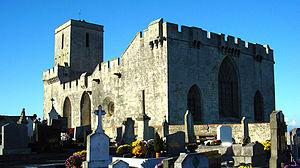
L'église d'Esnandes vue depuis le cimetière
Cet article recense les monuments historiques de France classés en 1840, la première protection de ce type dans le pays.
Esnandes est une commune du Sud-Ouest de la France située dans le département de la Charente-Maritime.